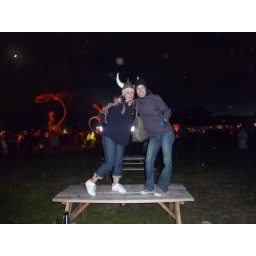
best seat in the house is a table